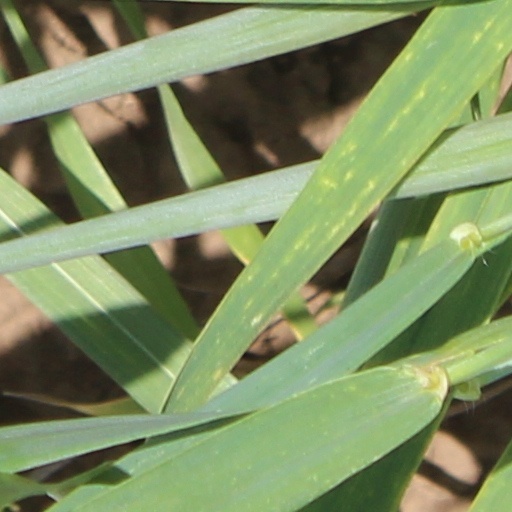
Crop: wheat